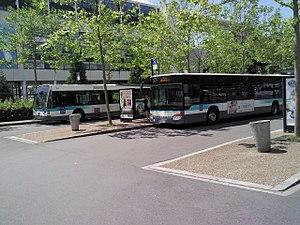
Station de métro Villejean-Université
Le service des transports en commun de l'agglomération rennaise est un service de transport public de voyageurs organisé par Rennes Métropole sur l'ensemble de son territoire. Exploité par Keolis Rennes, le réseau se compose d'une ligne de métro et une seconde en construction et de 145 lignes de bus. Le service propose également STAR, le vélo, un réseau de vélo en libre service, STAR, le covoiturage, un service de covoiturage et HandiSTAR pour le transport des personnes handicapés dans la métropole rennaise.
Villejean-Université est une station de la ligne a du métro de Rennes, située place du Recteur Henri Le Moal dans le quartier de Villejean à Rennes, préfecture de la région Bretagne. Elle dessert notamment les campus de Villejean et de la Harpe, la partie est du quartier, l'hôpital de Pontchaillou et le centre régional de lutte contre le cancer Eugène-Marquis.